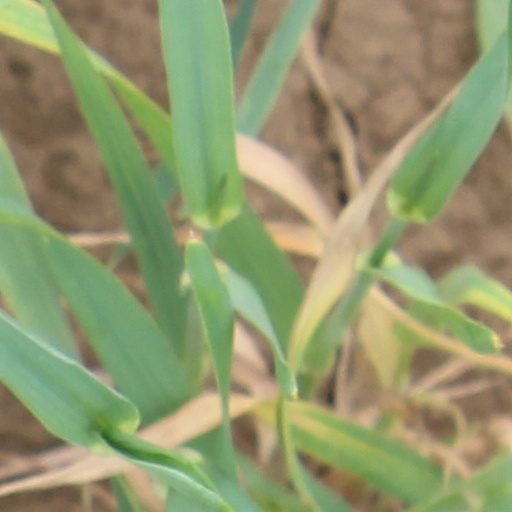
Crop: wheat